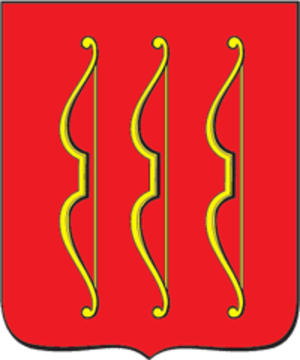
Velikié Louki est une ville de l'oblast de Pskov, en Russie. Avec une population de 94 021 habitants en 2016, Velikie Louki est la deuxième ville de l'oblast.
Ci-après la liste des villes de Russie dont la population était supérieure à 100 000 habitants au recensement de 2010. La capitale administrative des différents sujets fédéraux est indiquée en gras.